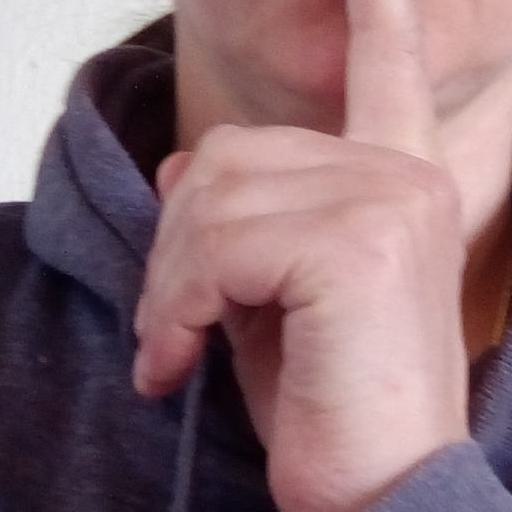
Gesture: mute